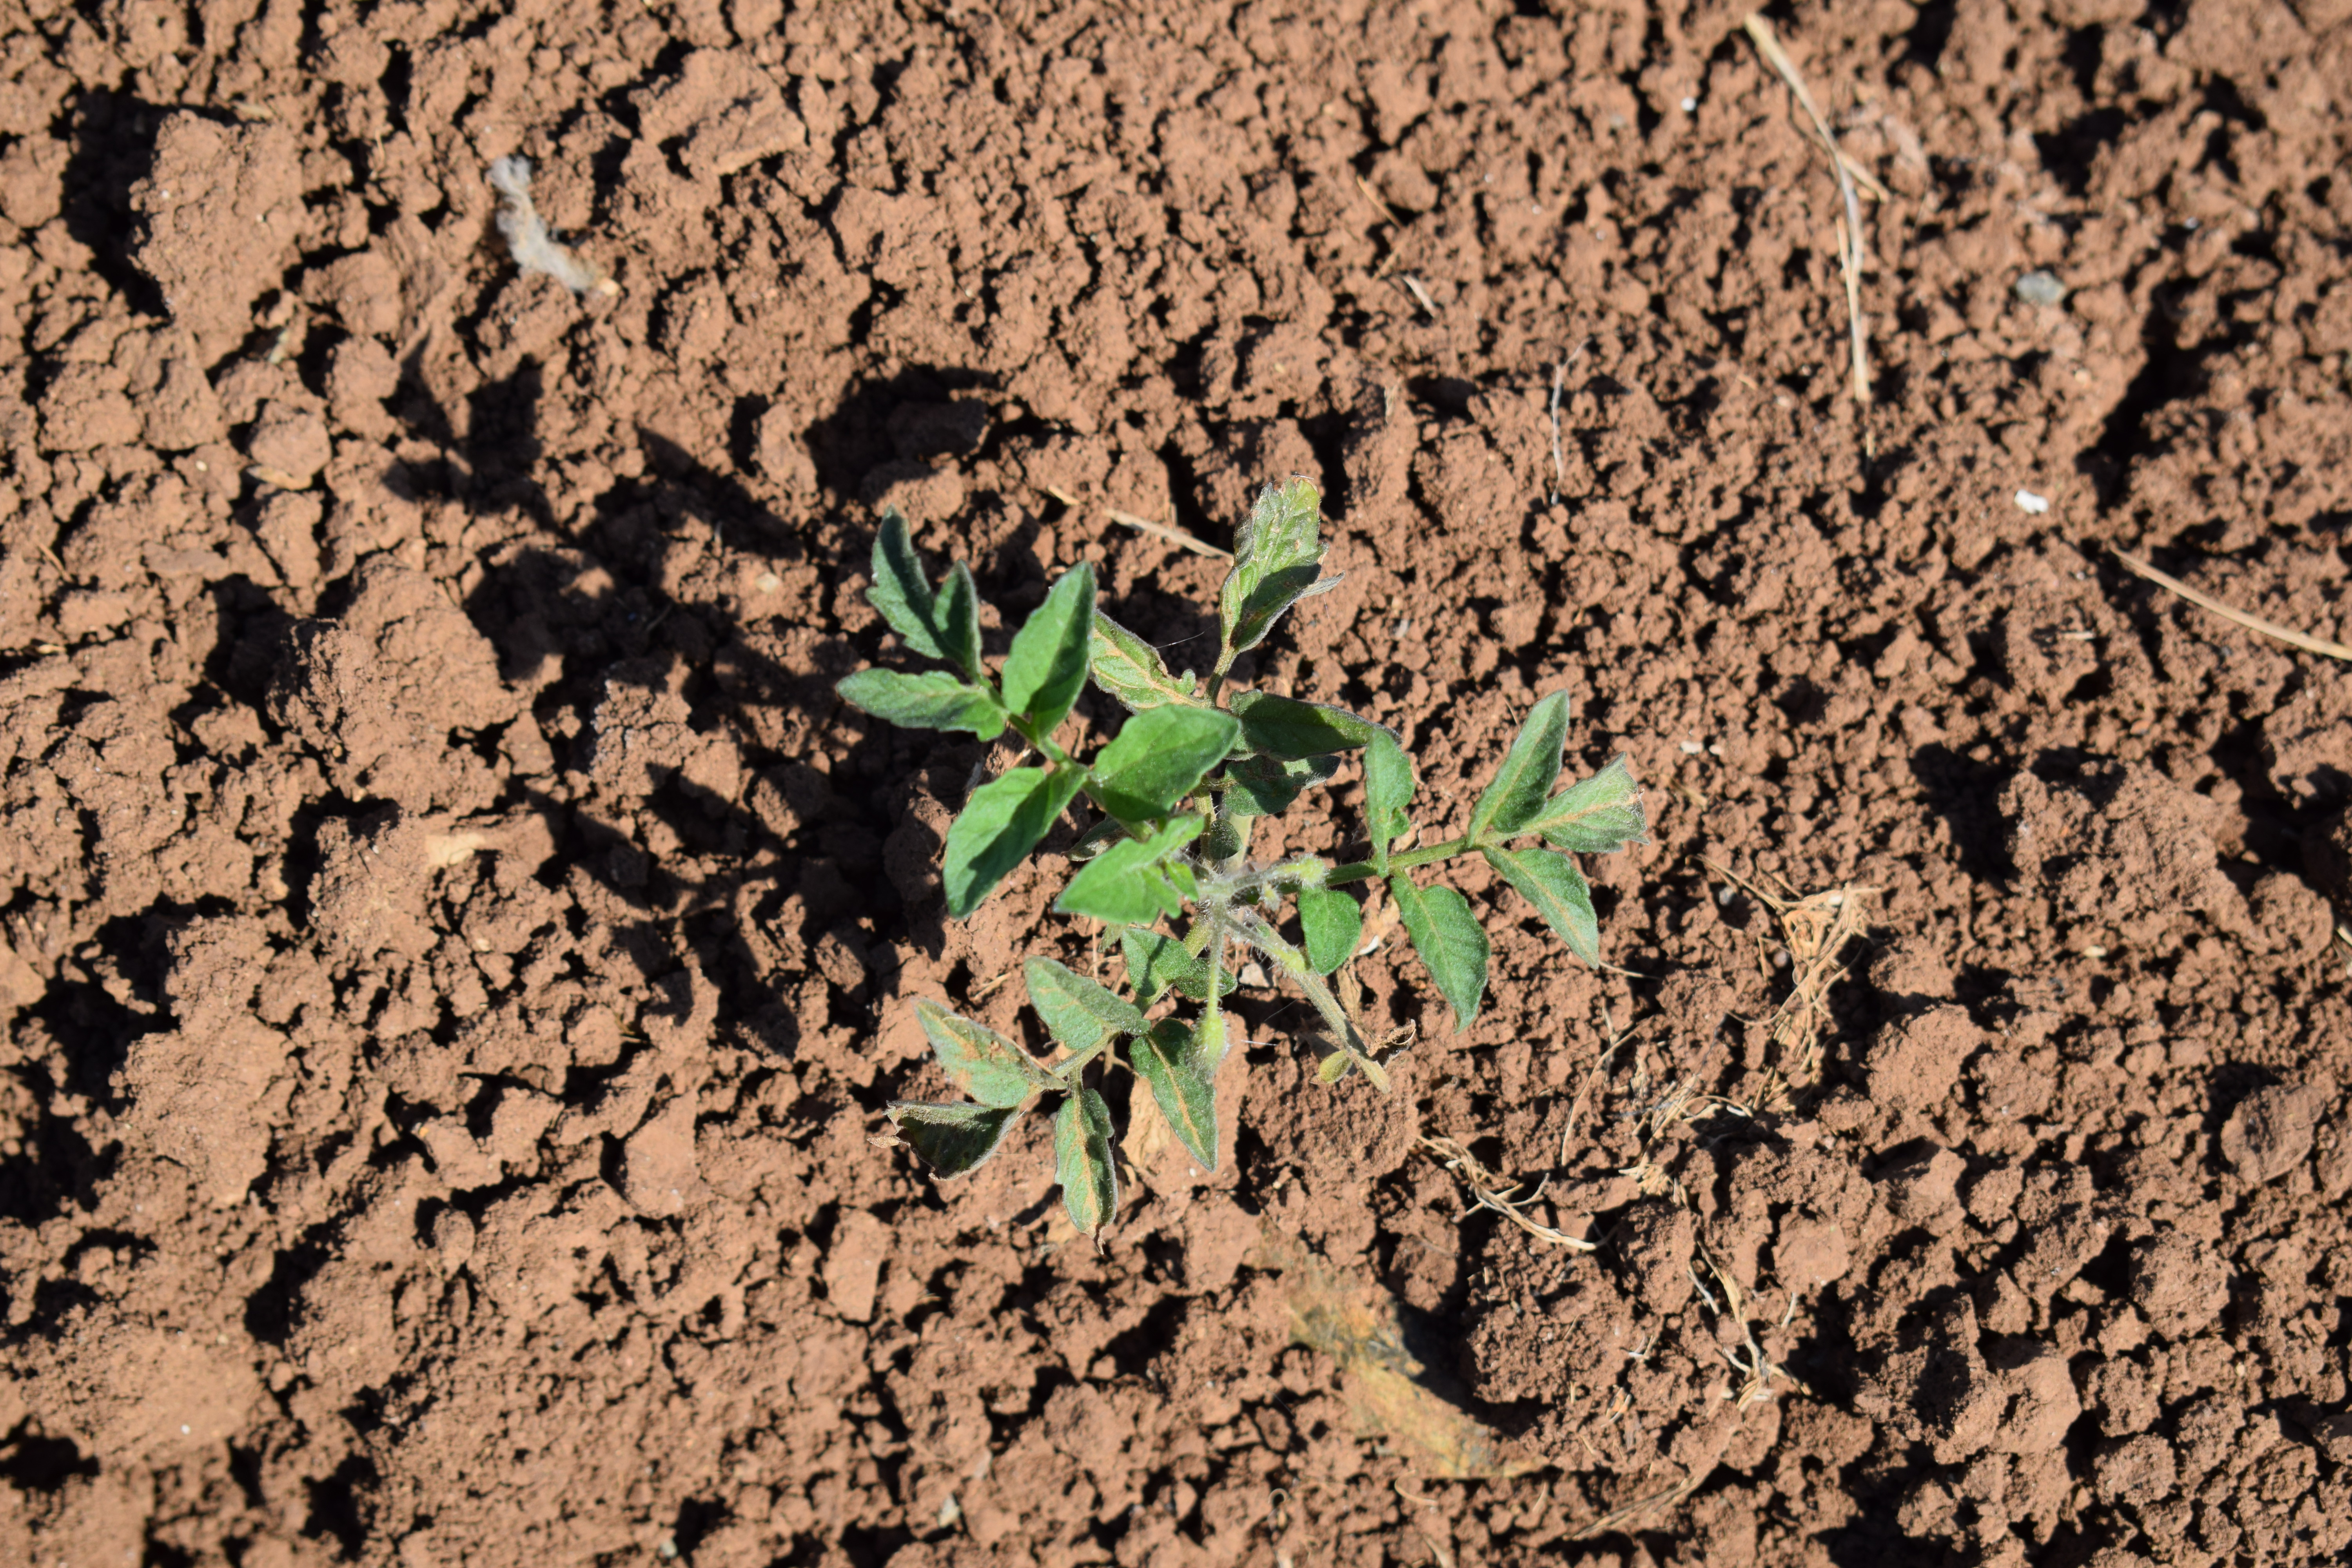
Label: tomato